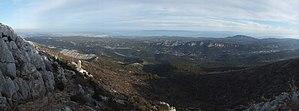
Prieuré de Sainte-Victoire This building is indexed in the Base Mérimée, a database of architectural heritage maintained by the French Ministry of Culture,
La montagne Sainte-Victoire, en provençal Mont Venturi selon la norme classique ou Mount Ventùri selon la norme mistralienne, est un massif calcaire du Sud de la France, dans la région Provence-Alpes-Côte d'Azur.